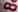
Number: 8